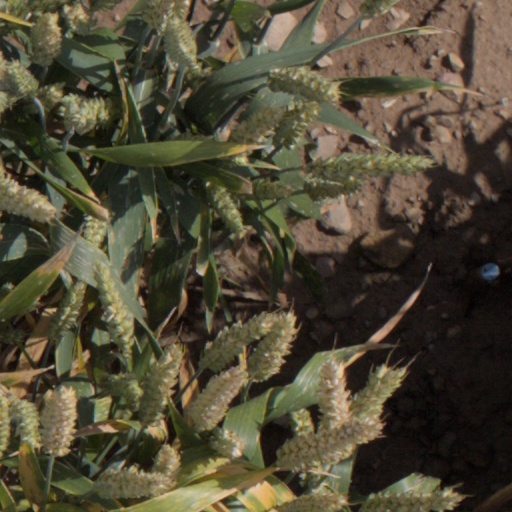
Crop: wheat